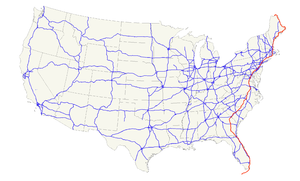
L'U.S. Route 1 est une route des États-Unis qui longe toute la côte est du pays. Partant de Key West à l'extrême sud de la Floride, elle remonte jusqu'à la frontière canadienne dans le Maine. Son tracé a été ensuite repris par l'Interstate 95 qui la longe en grande partie, bien qu'elle s'enfonce plus dans les terres entre Jacksonville et Petersbourg.